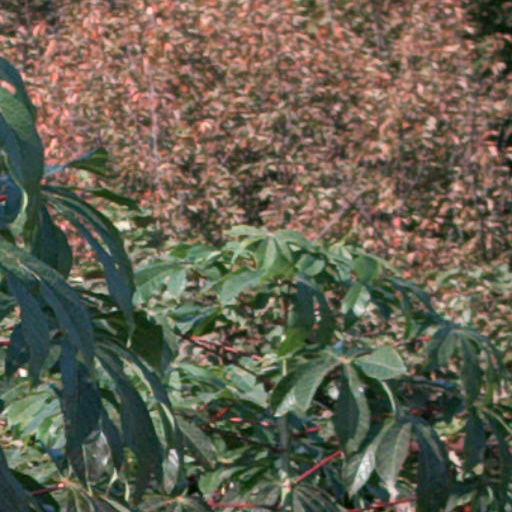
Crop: cassava